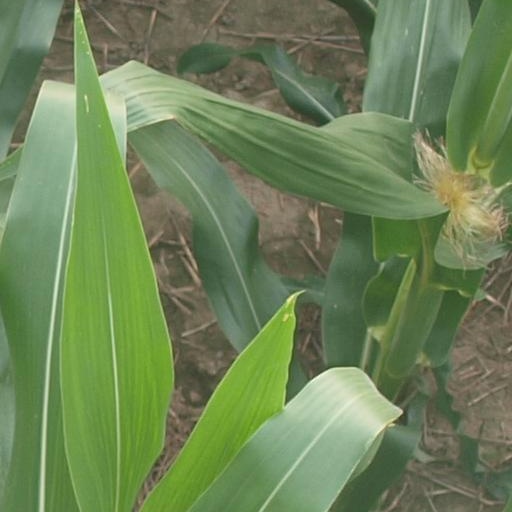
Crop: maize; corn